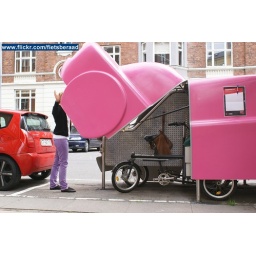
Fietstrommel voor bakfiets in de vorm van een roze auto